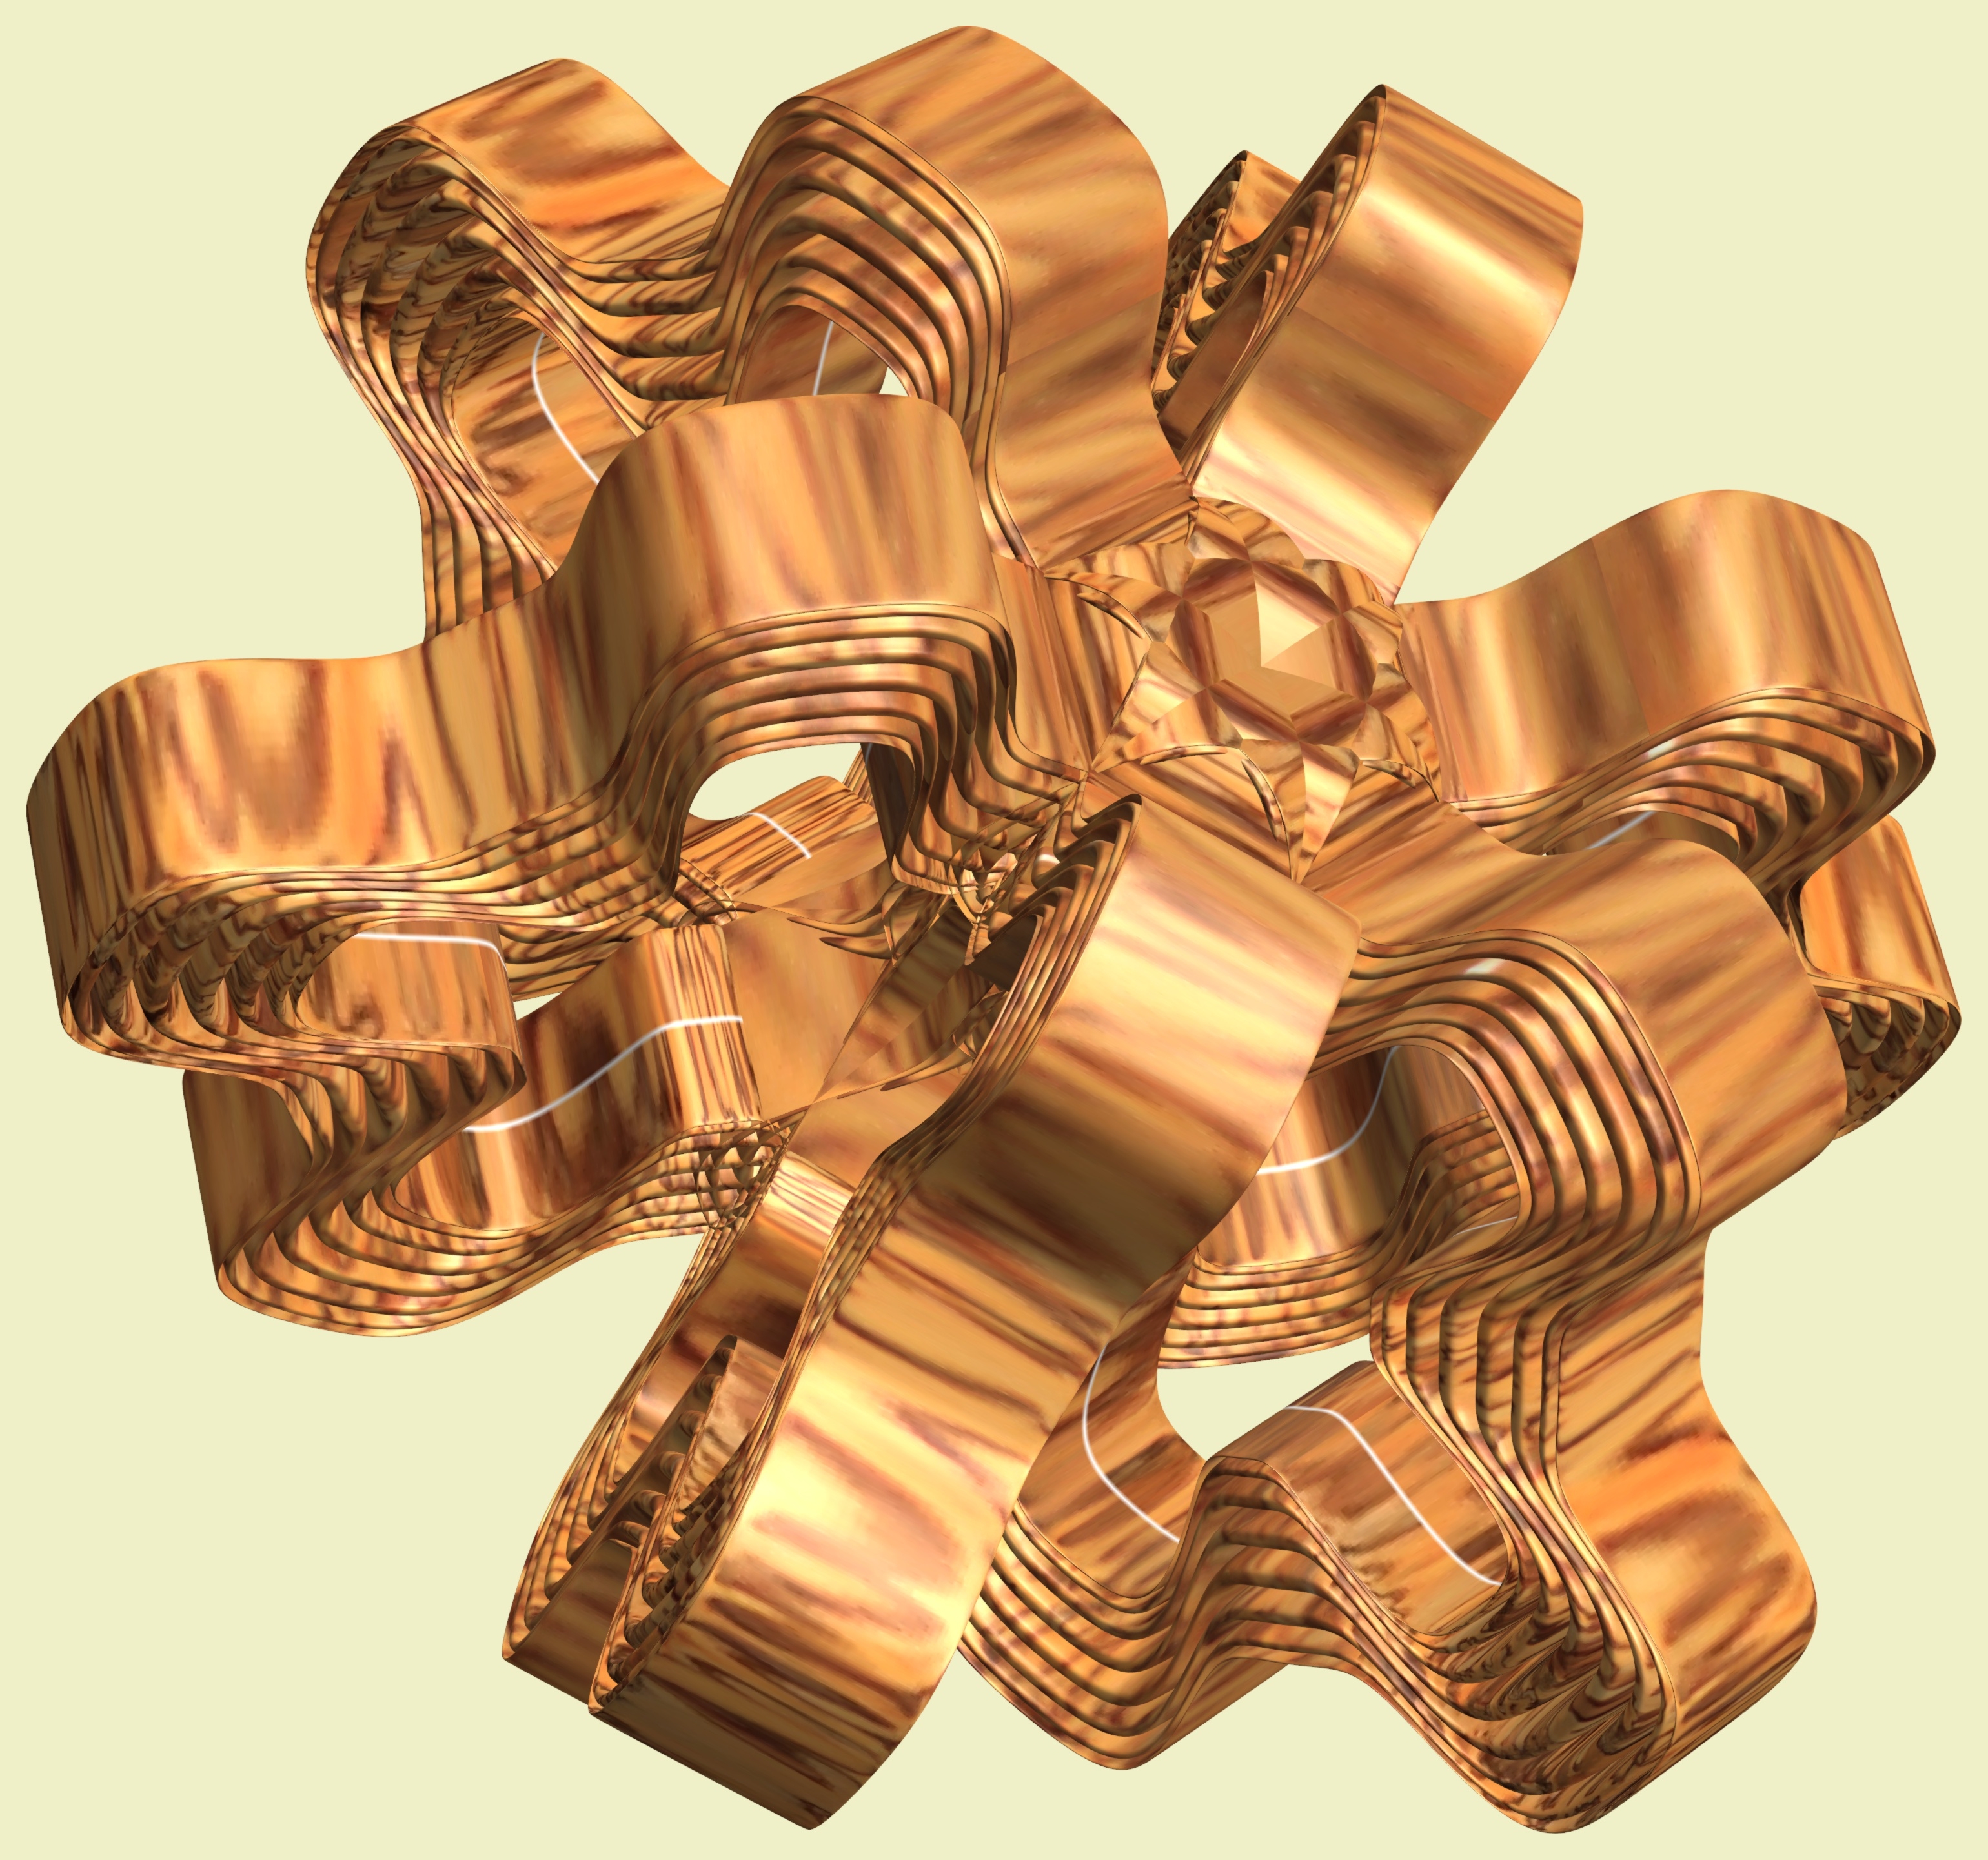
structure, wood, texture, pattern, geometry, metal, material, sculpture, design, brass, copper, symmetry, 3d, graphic, shape, torus, mathematica, cg, parametricplot3d, code, program, algorithm, mapping, geometricsculpture